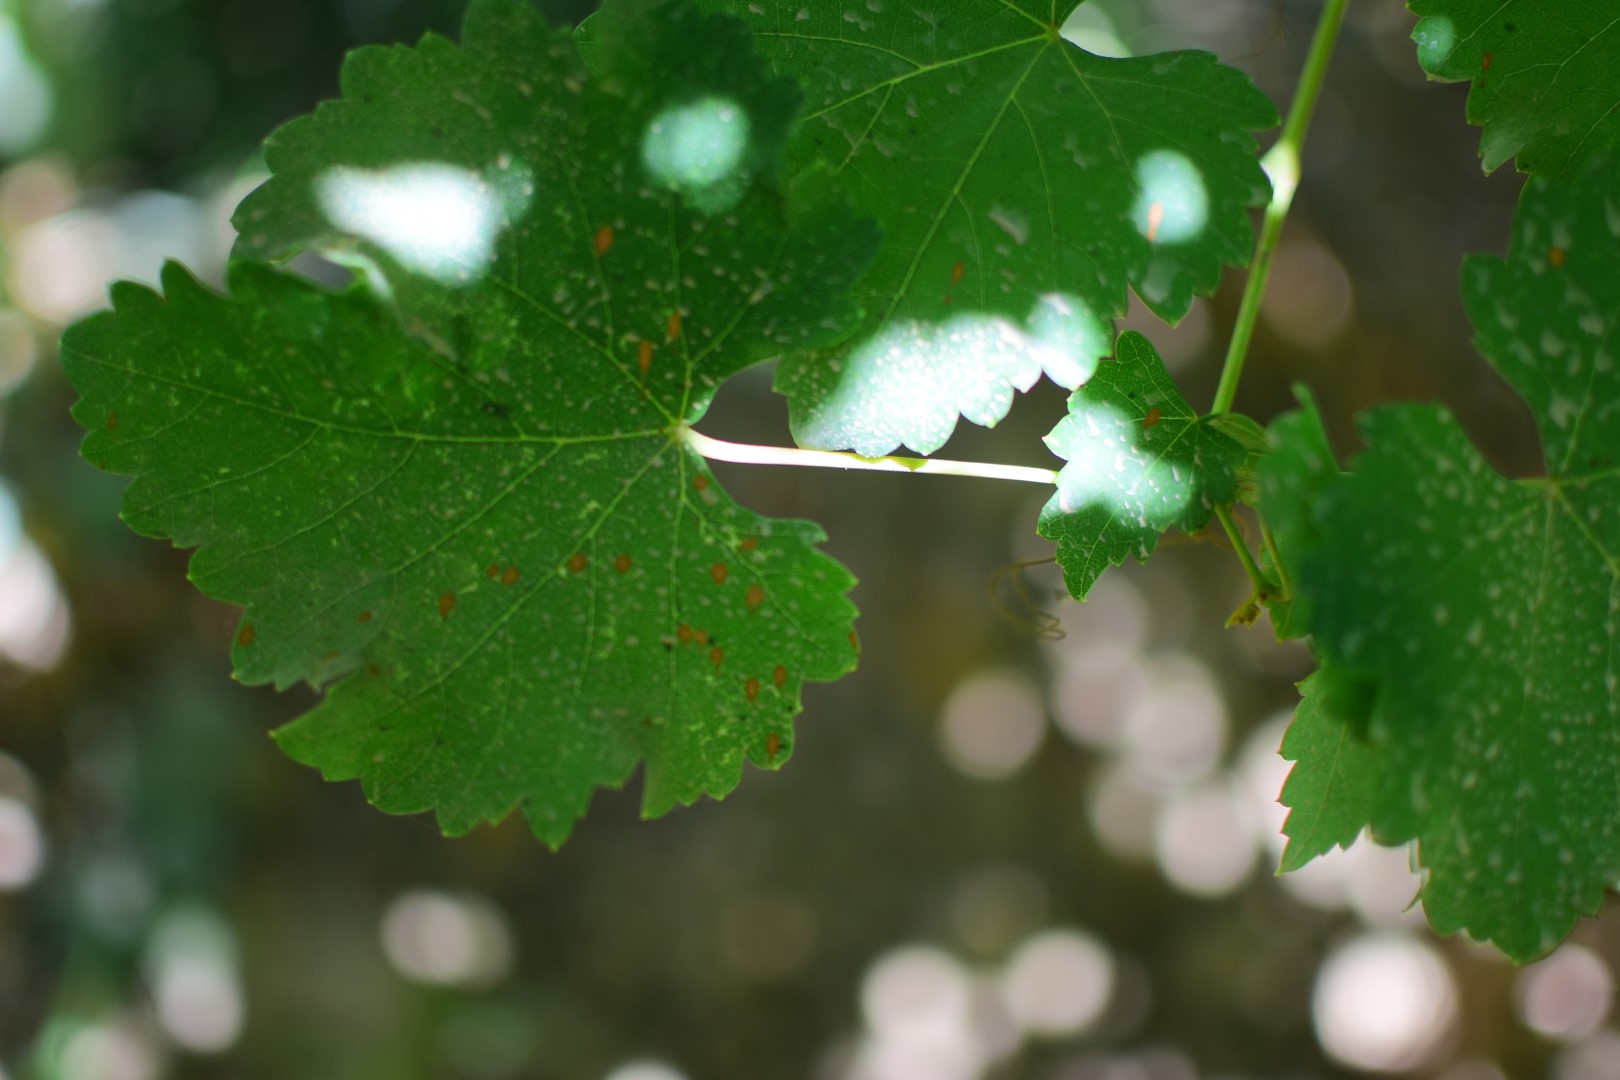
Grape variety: Frinsi